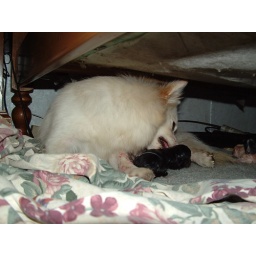
Here's cookie cleaning puppy number three, an all black female weighing in at a dainty six ounces at birth.